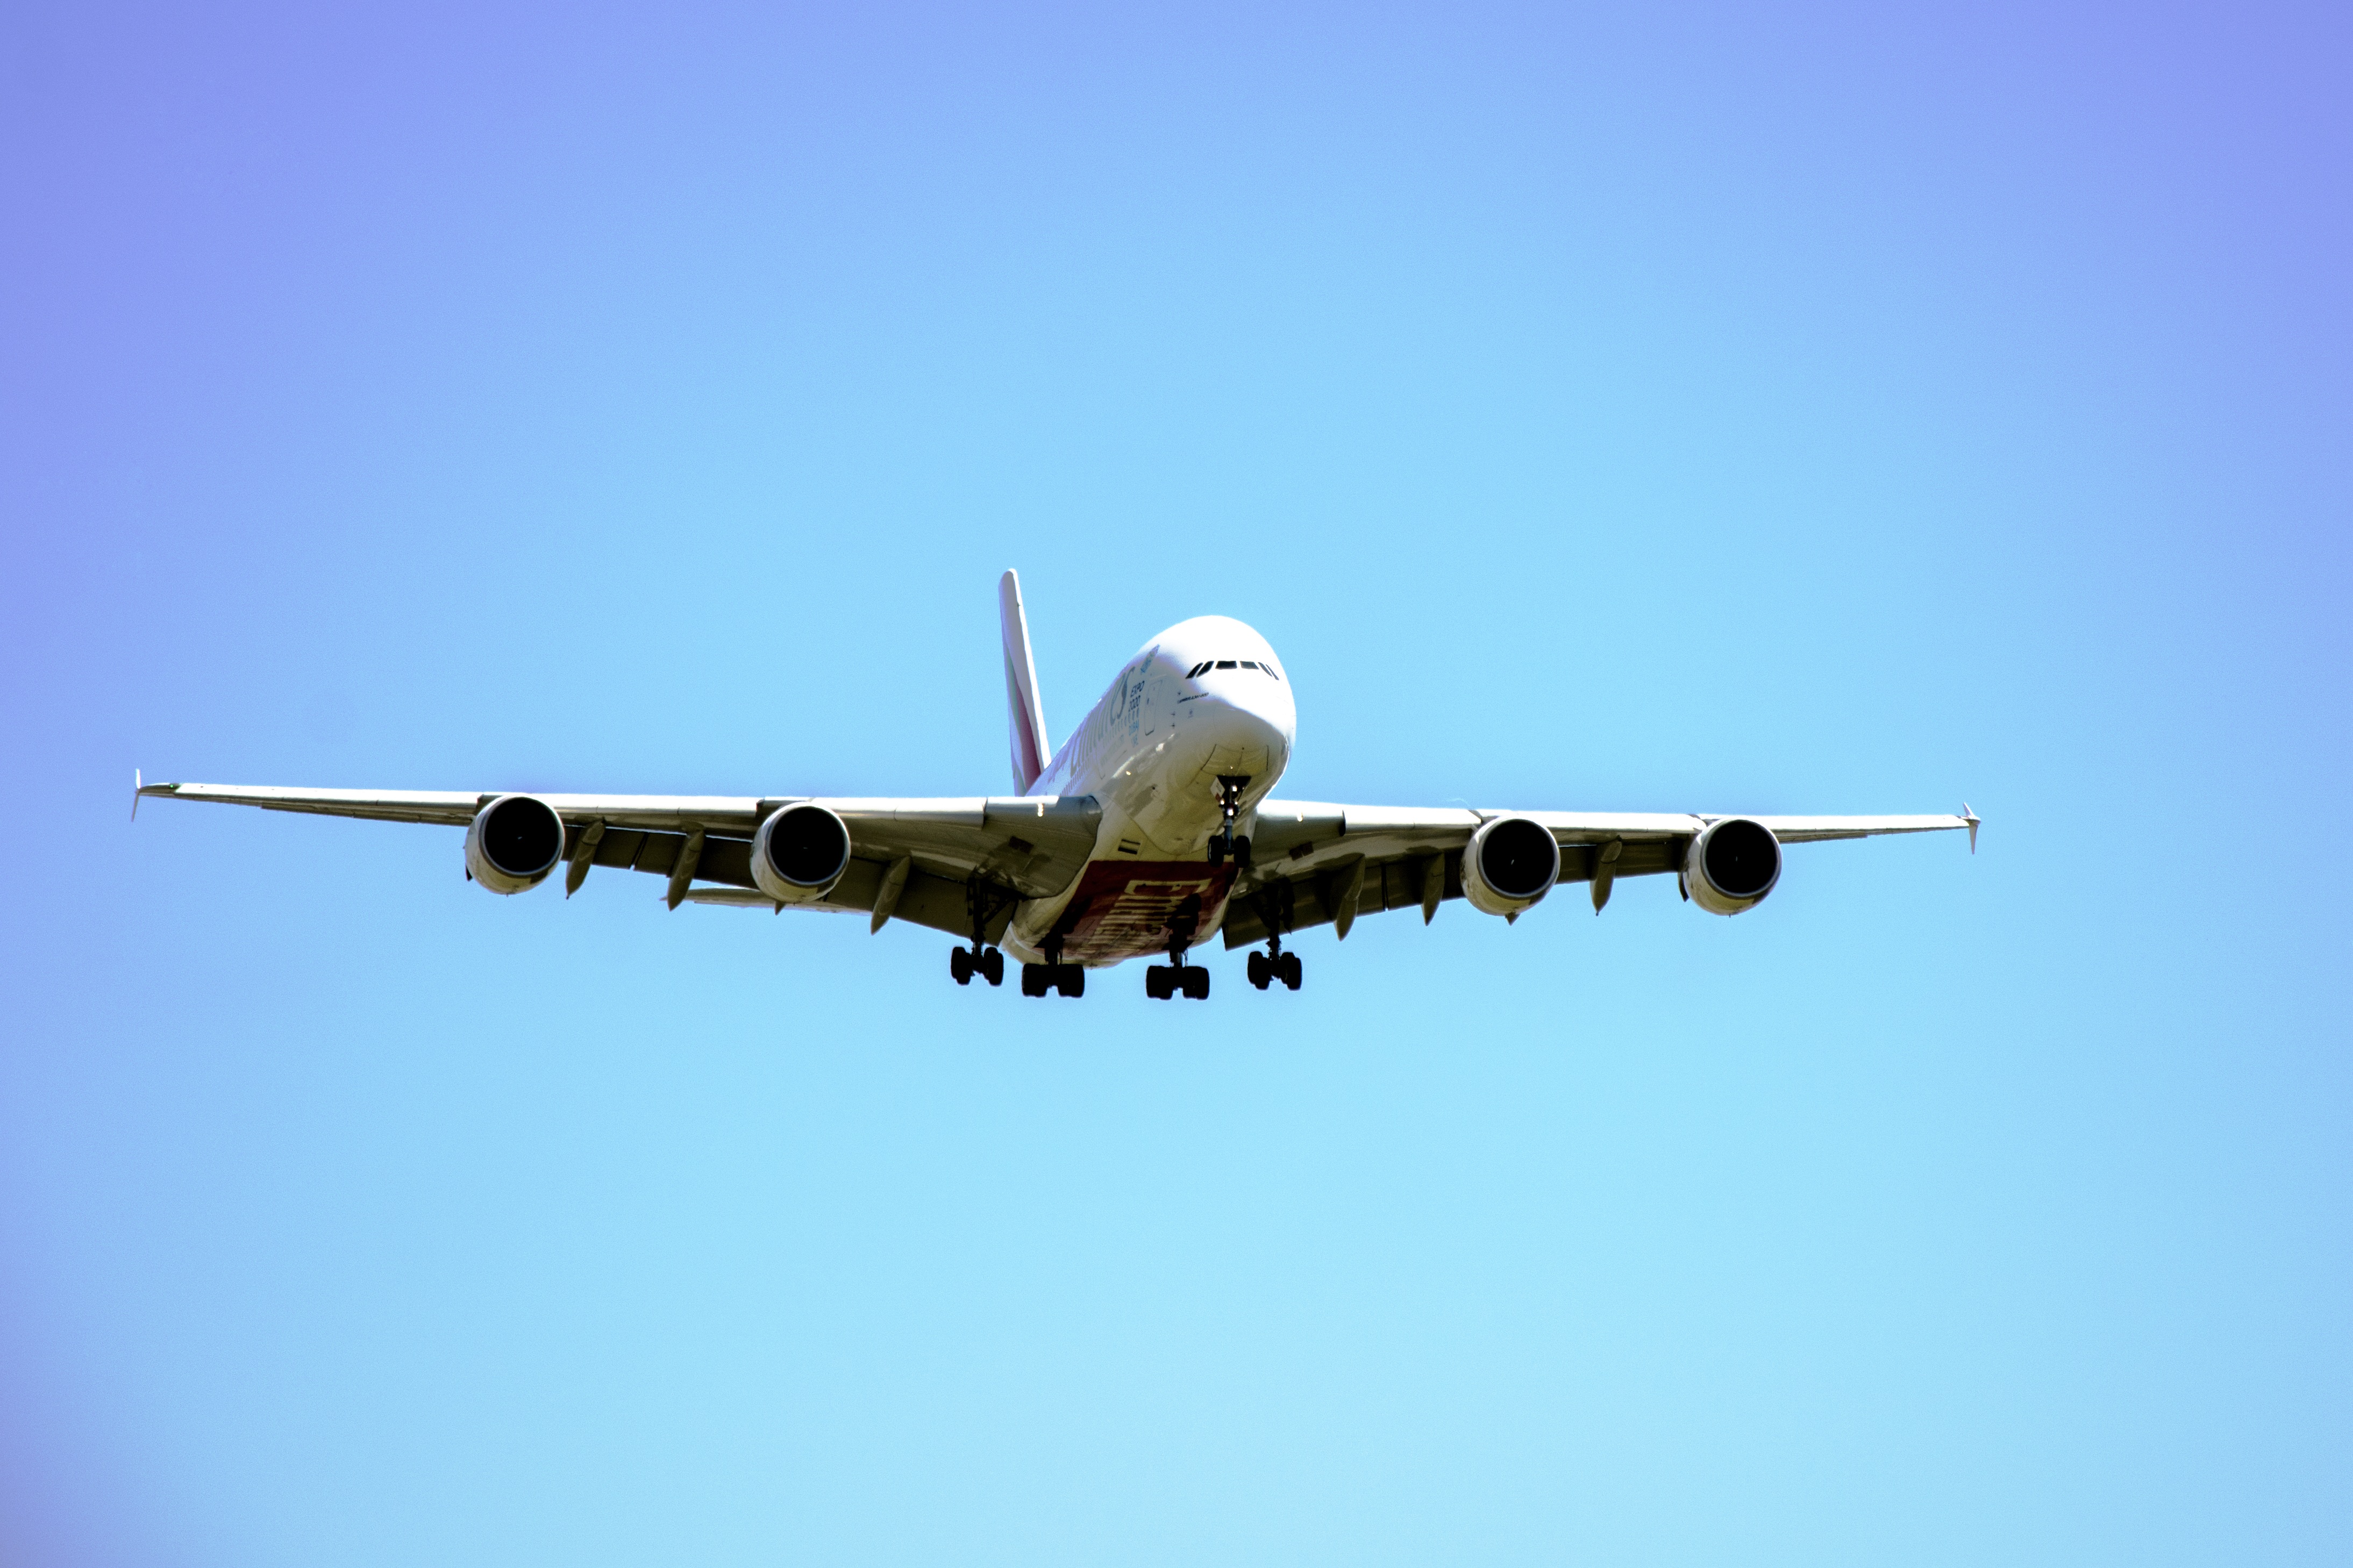
wing, sky, travel, airplane, plane, aircraft, vehicle, airline, aviation, flight, blue, barcelona, airliner, communications, airbus, approach, boeing, takeoff, air force, jet aircraft, airbus a330, boeing 777, boeing 747, boeing 767, air travel, boeing 757, atmosphere of earth, wide body aircraft